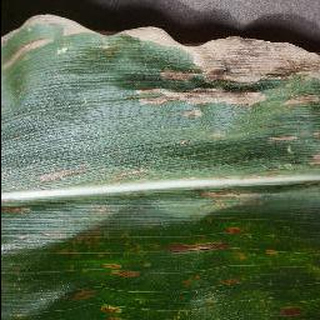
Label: corn_cercospora_leaf_spot